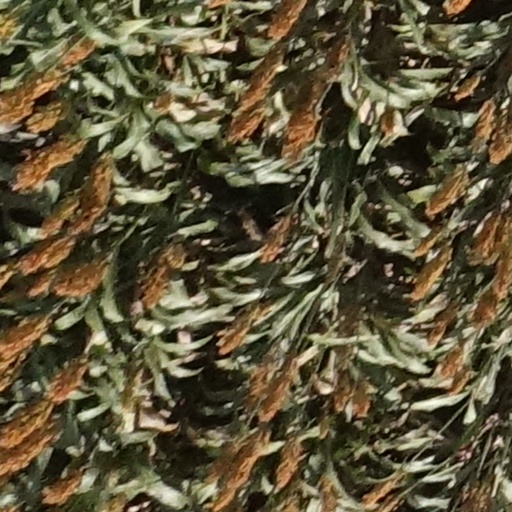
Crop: sorghum